Jürgen Roland

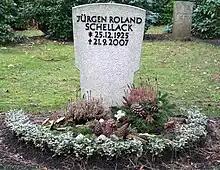
Jürgen Roland grave

Jürgen Roland, born Jürgen Schellack (25 December 1925 – 21 September 2007) was a German film director. Roland was described as the "father of German TV crime shows". He directed about 80 TV productions and 30 movies.